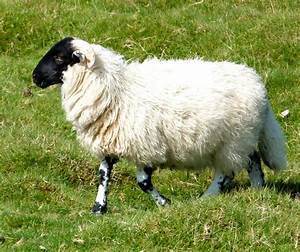
Label: pecora